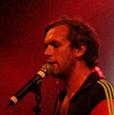
Age: 29